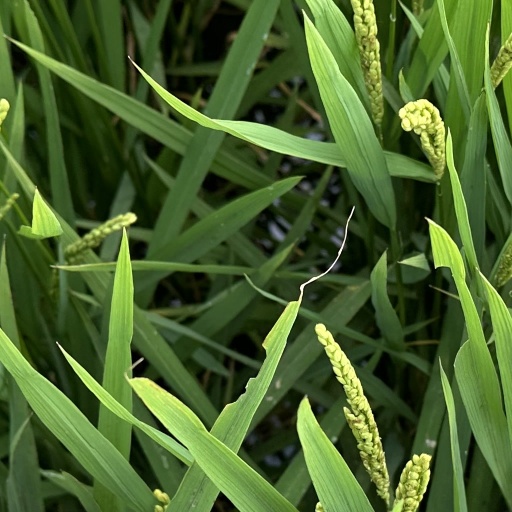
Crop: rice